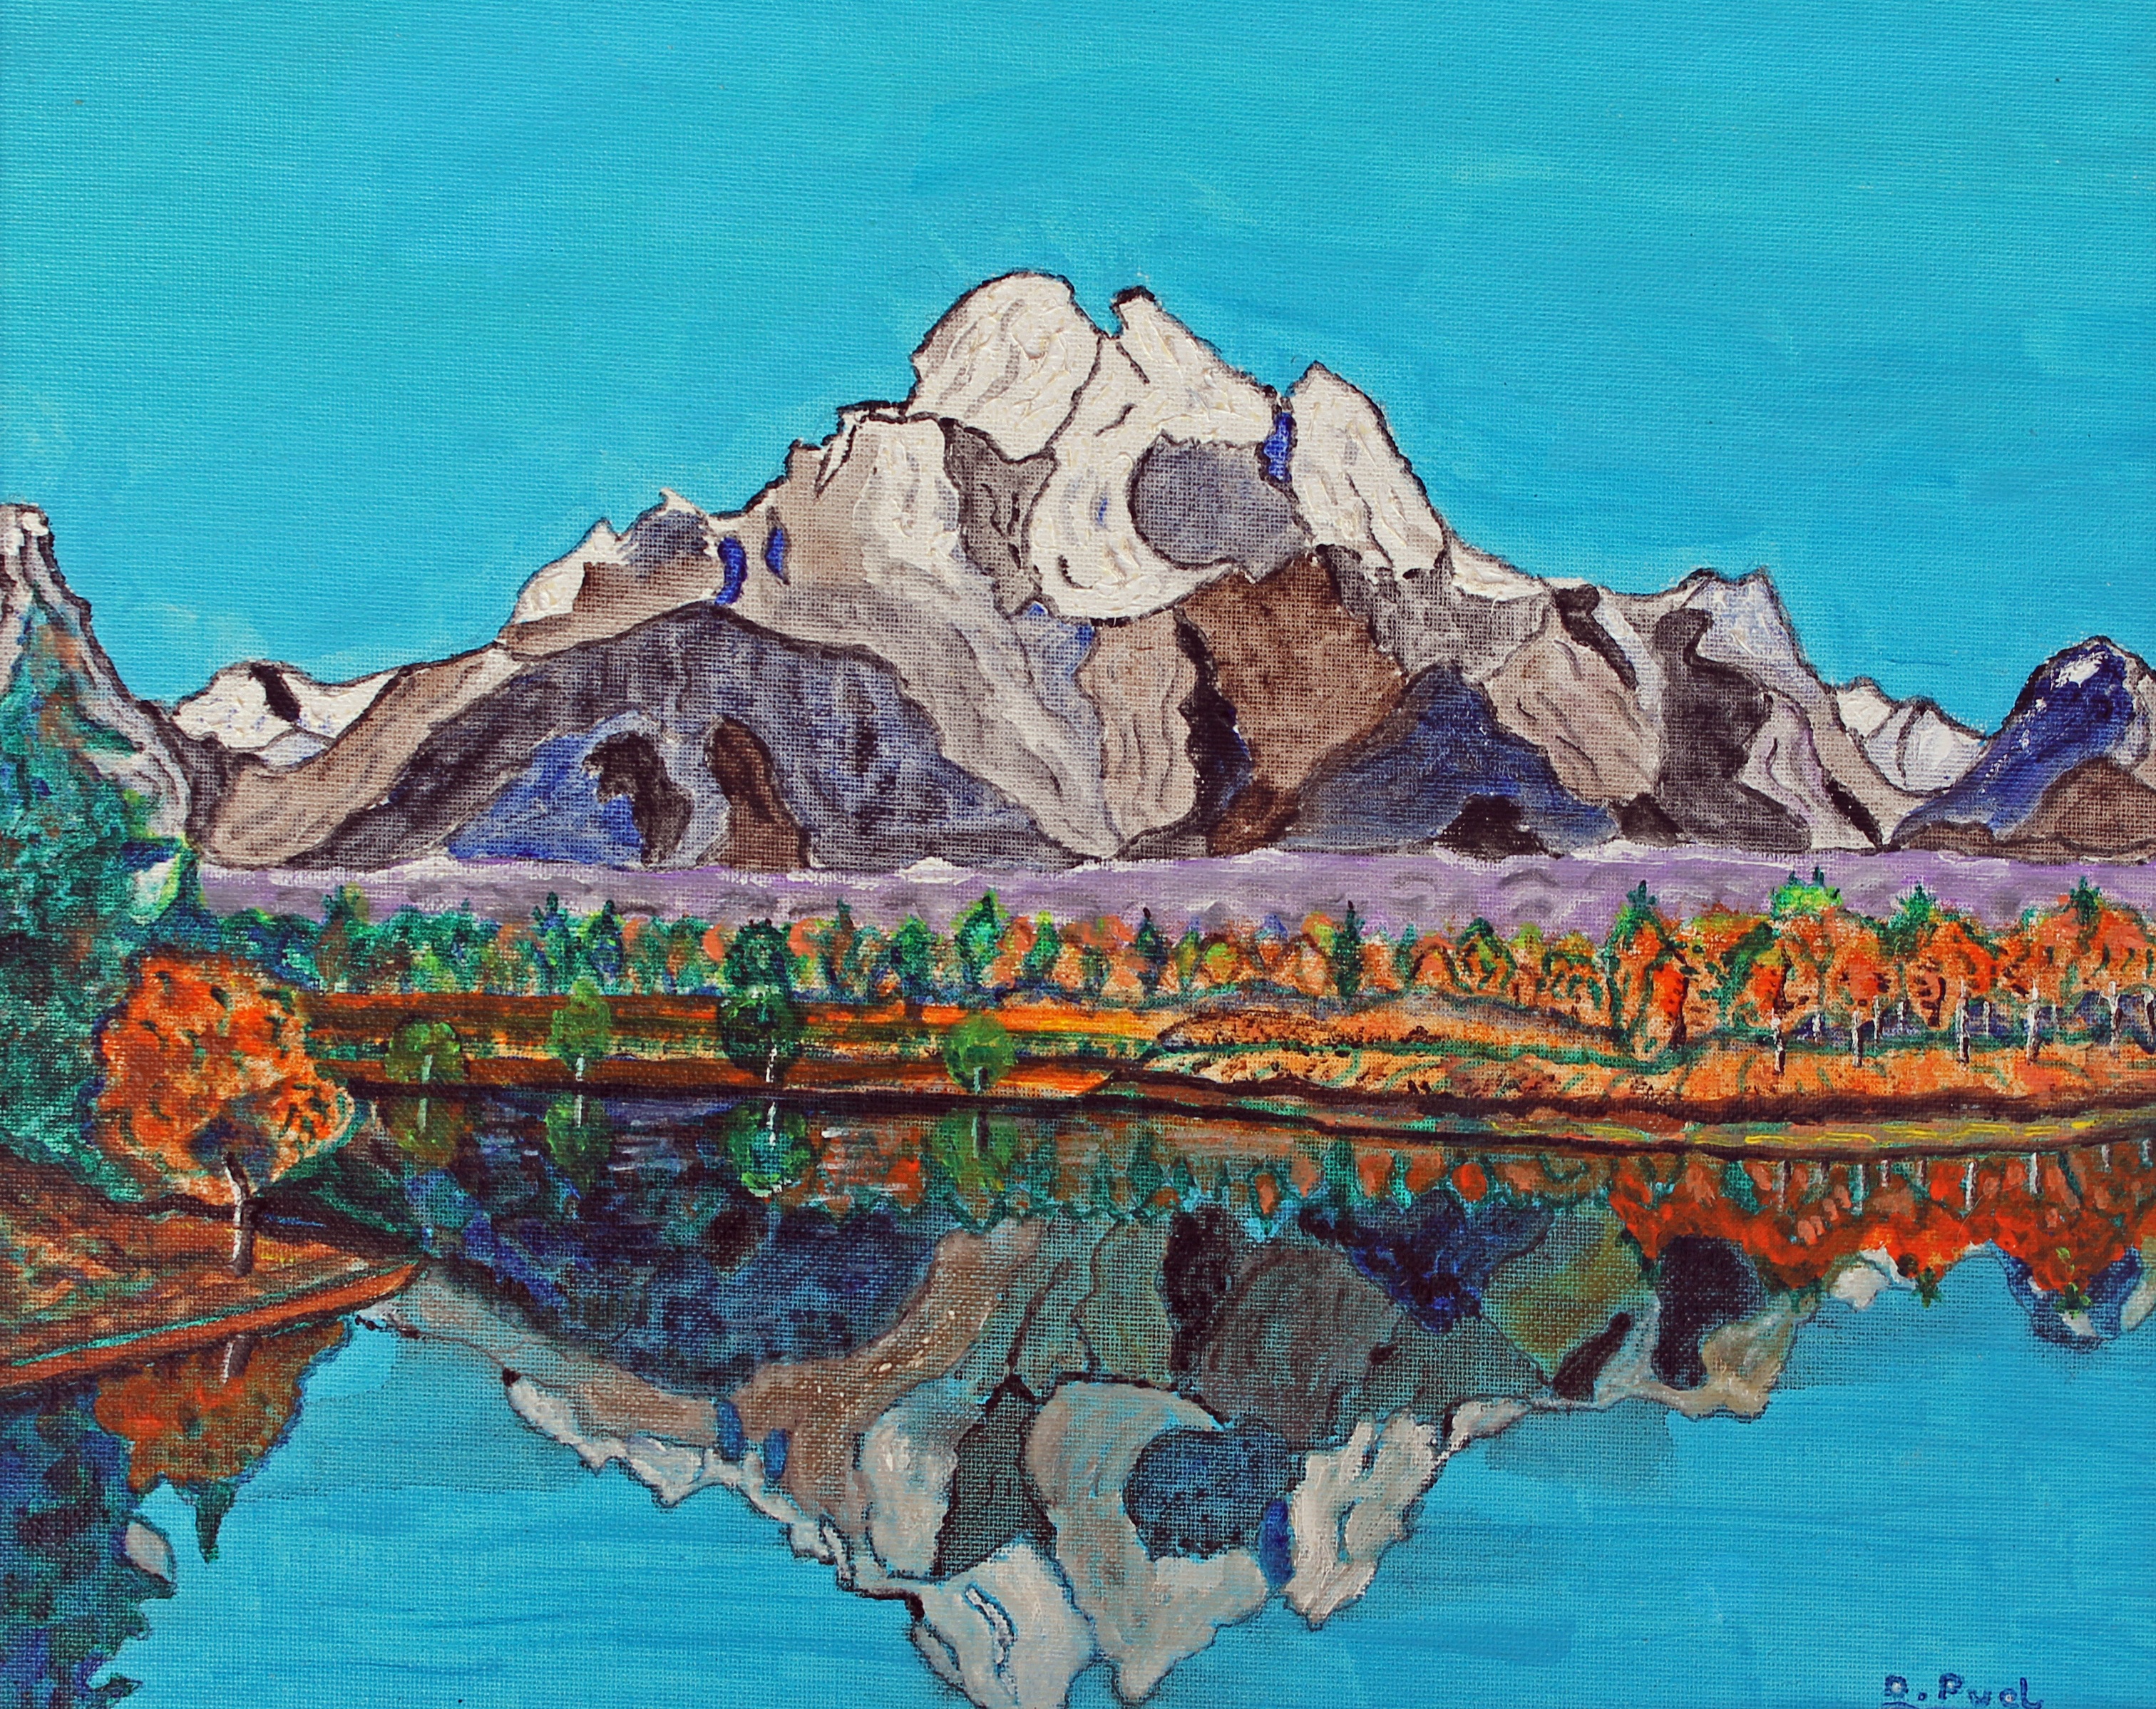
sea, coast, nature, mountain, formation, terrain, art, geology, reflections, white lake